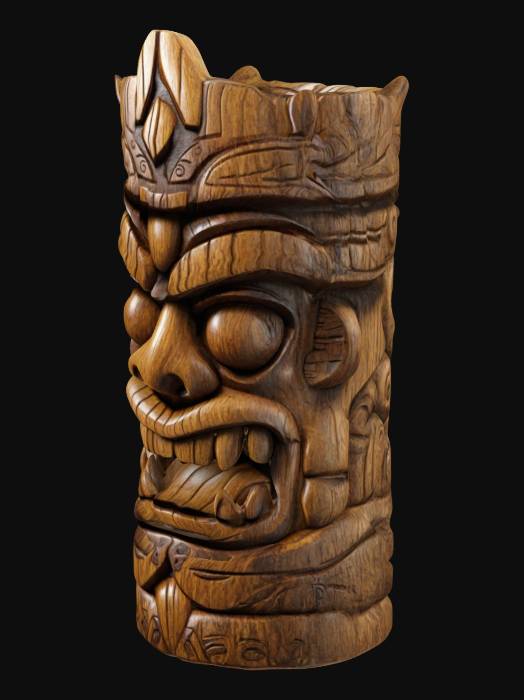
미적 점수 (1~10점): 7